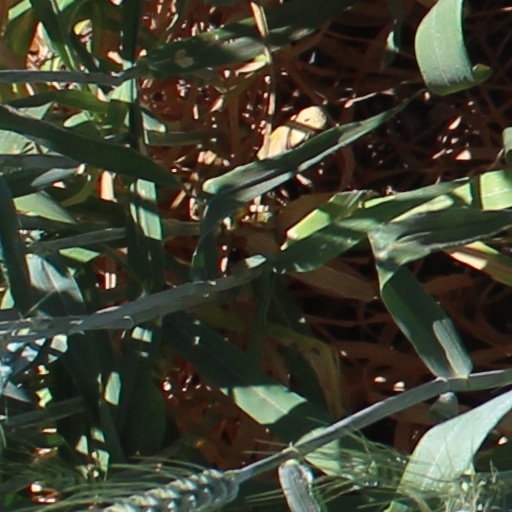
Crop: wheat